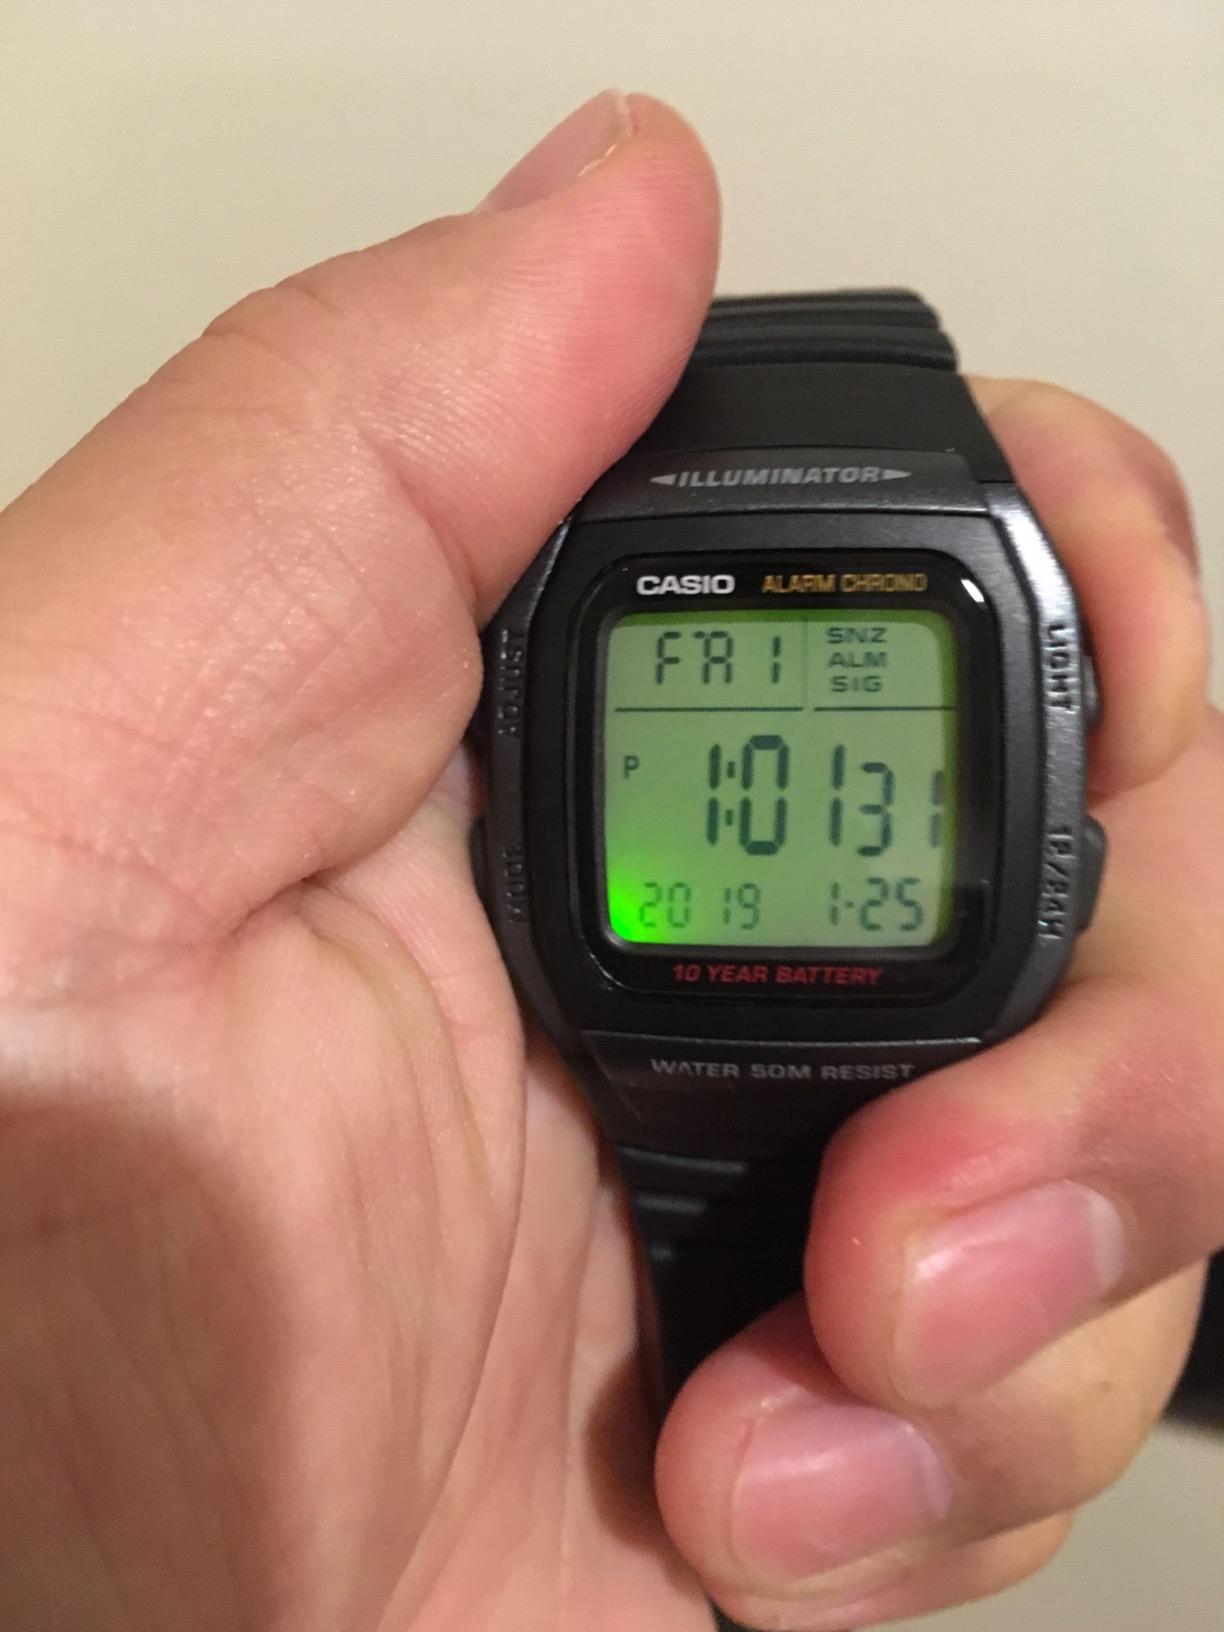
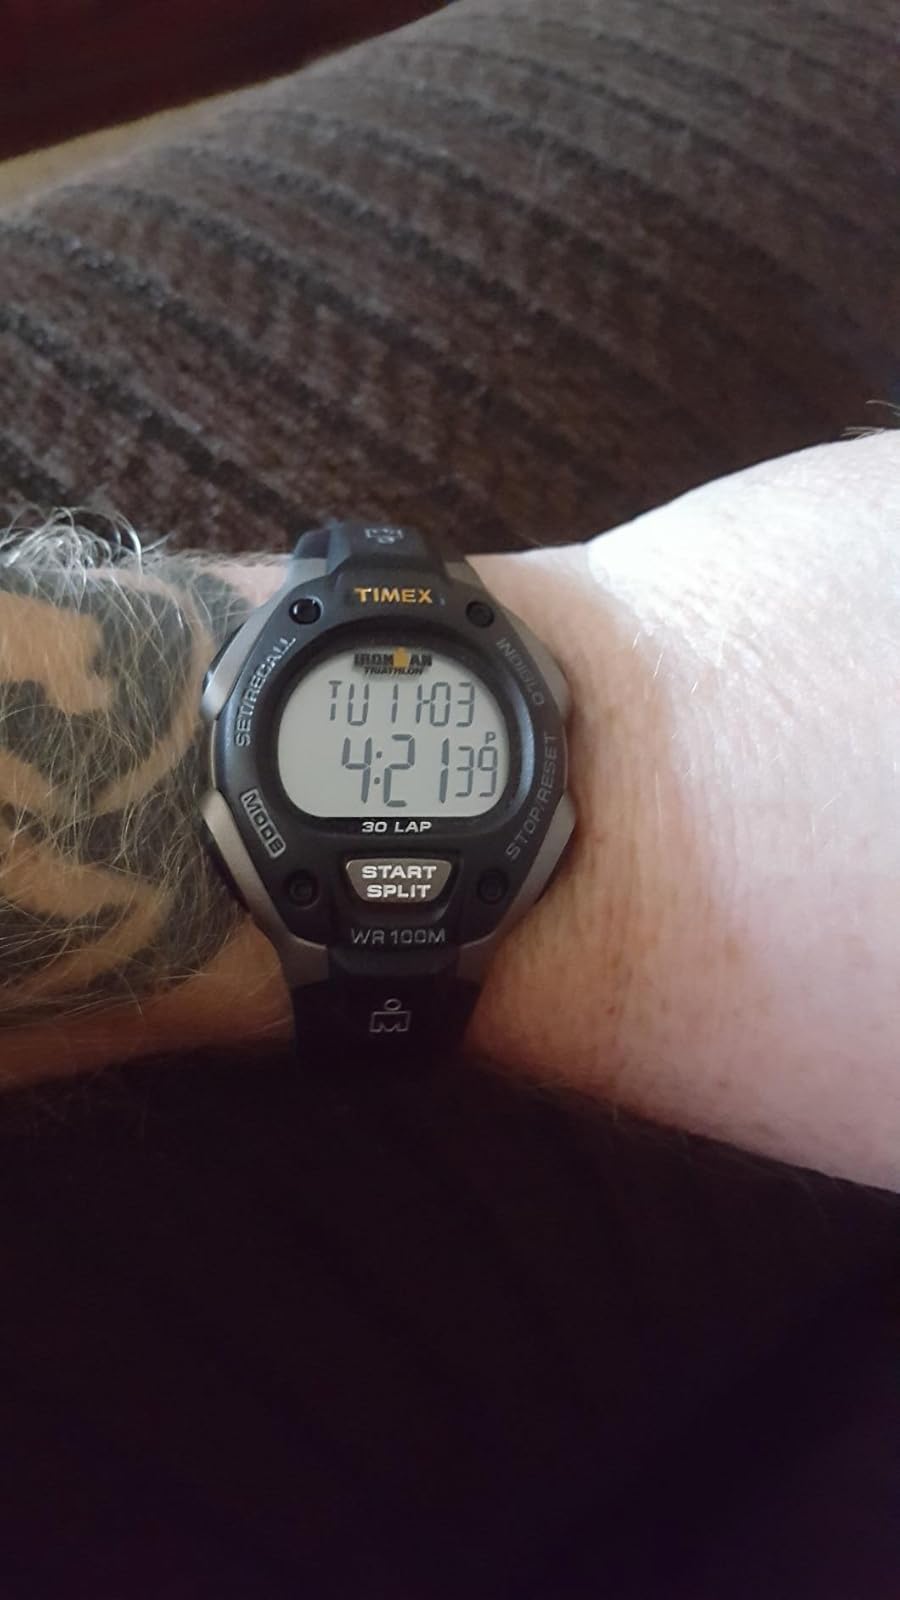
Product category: accessories_watch
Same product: no